Career Girls

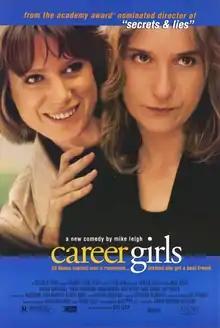
Theatrical release poster

Career Girls is a 1997 British comedy-drama film written and directed by Mike Leigh which tells the story of two women, who reunite after six years apart. The film stars Katrin Cartlidge and Lynda Steadman. The women were originally thrown together when they shared a flat while at university and the film focuses on their interpersonal relationship.